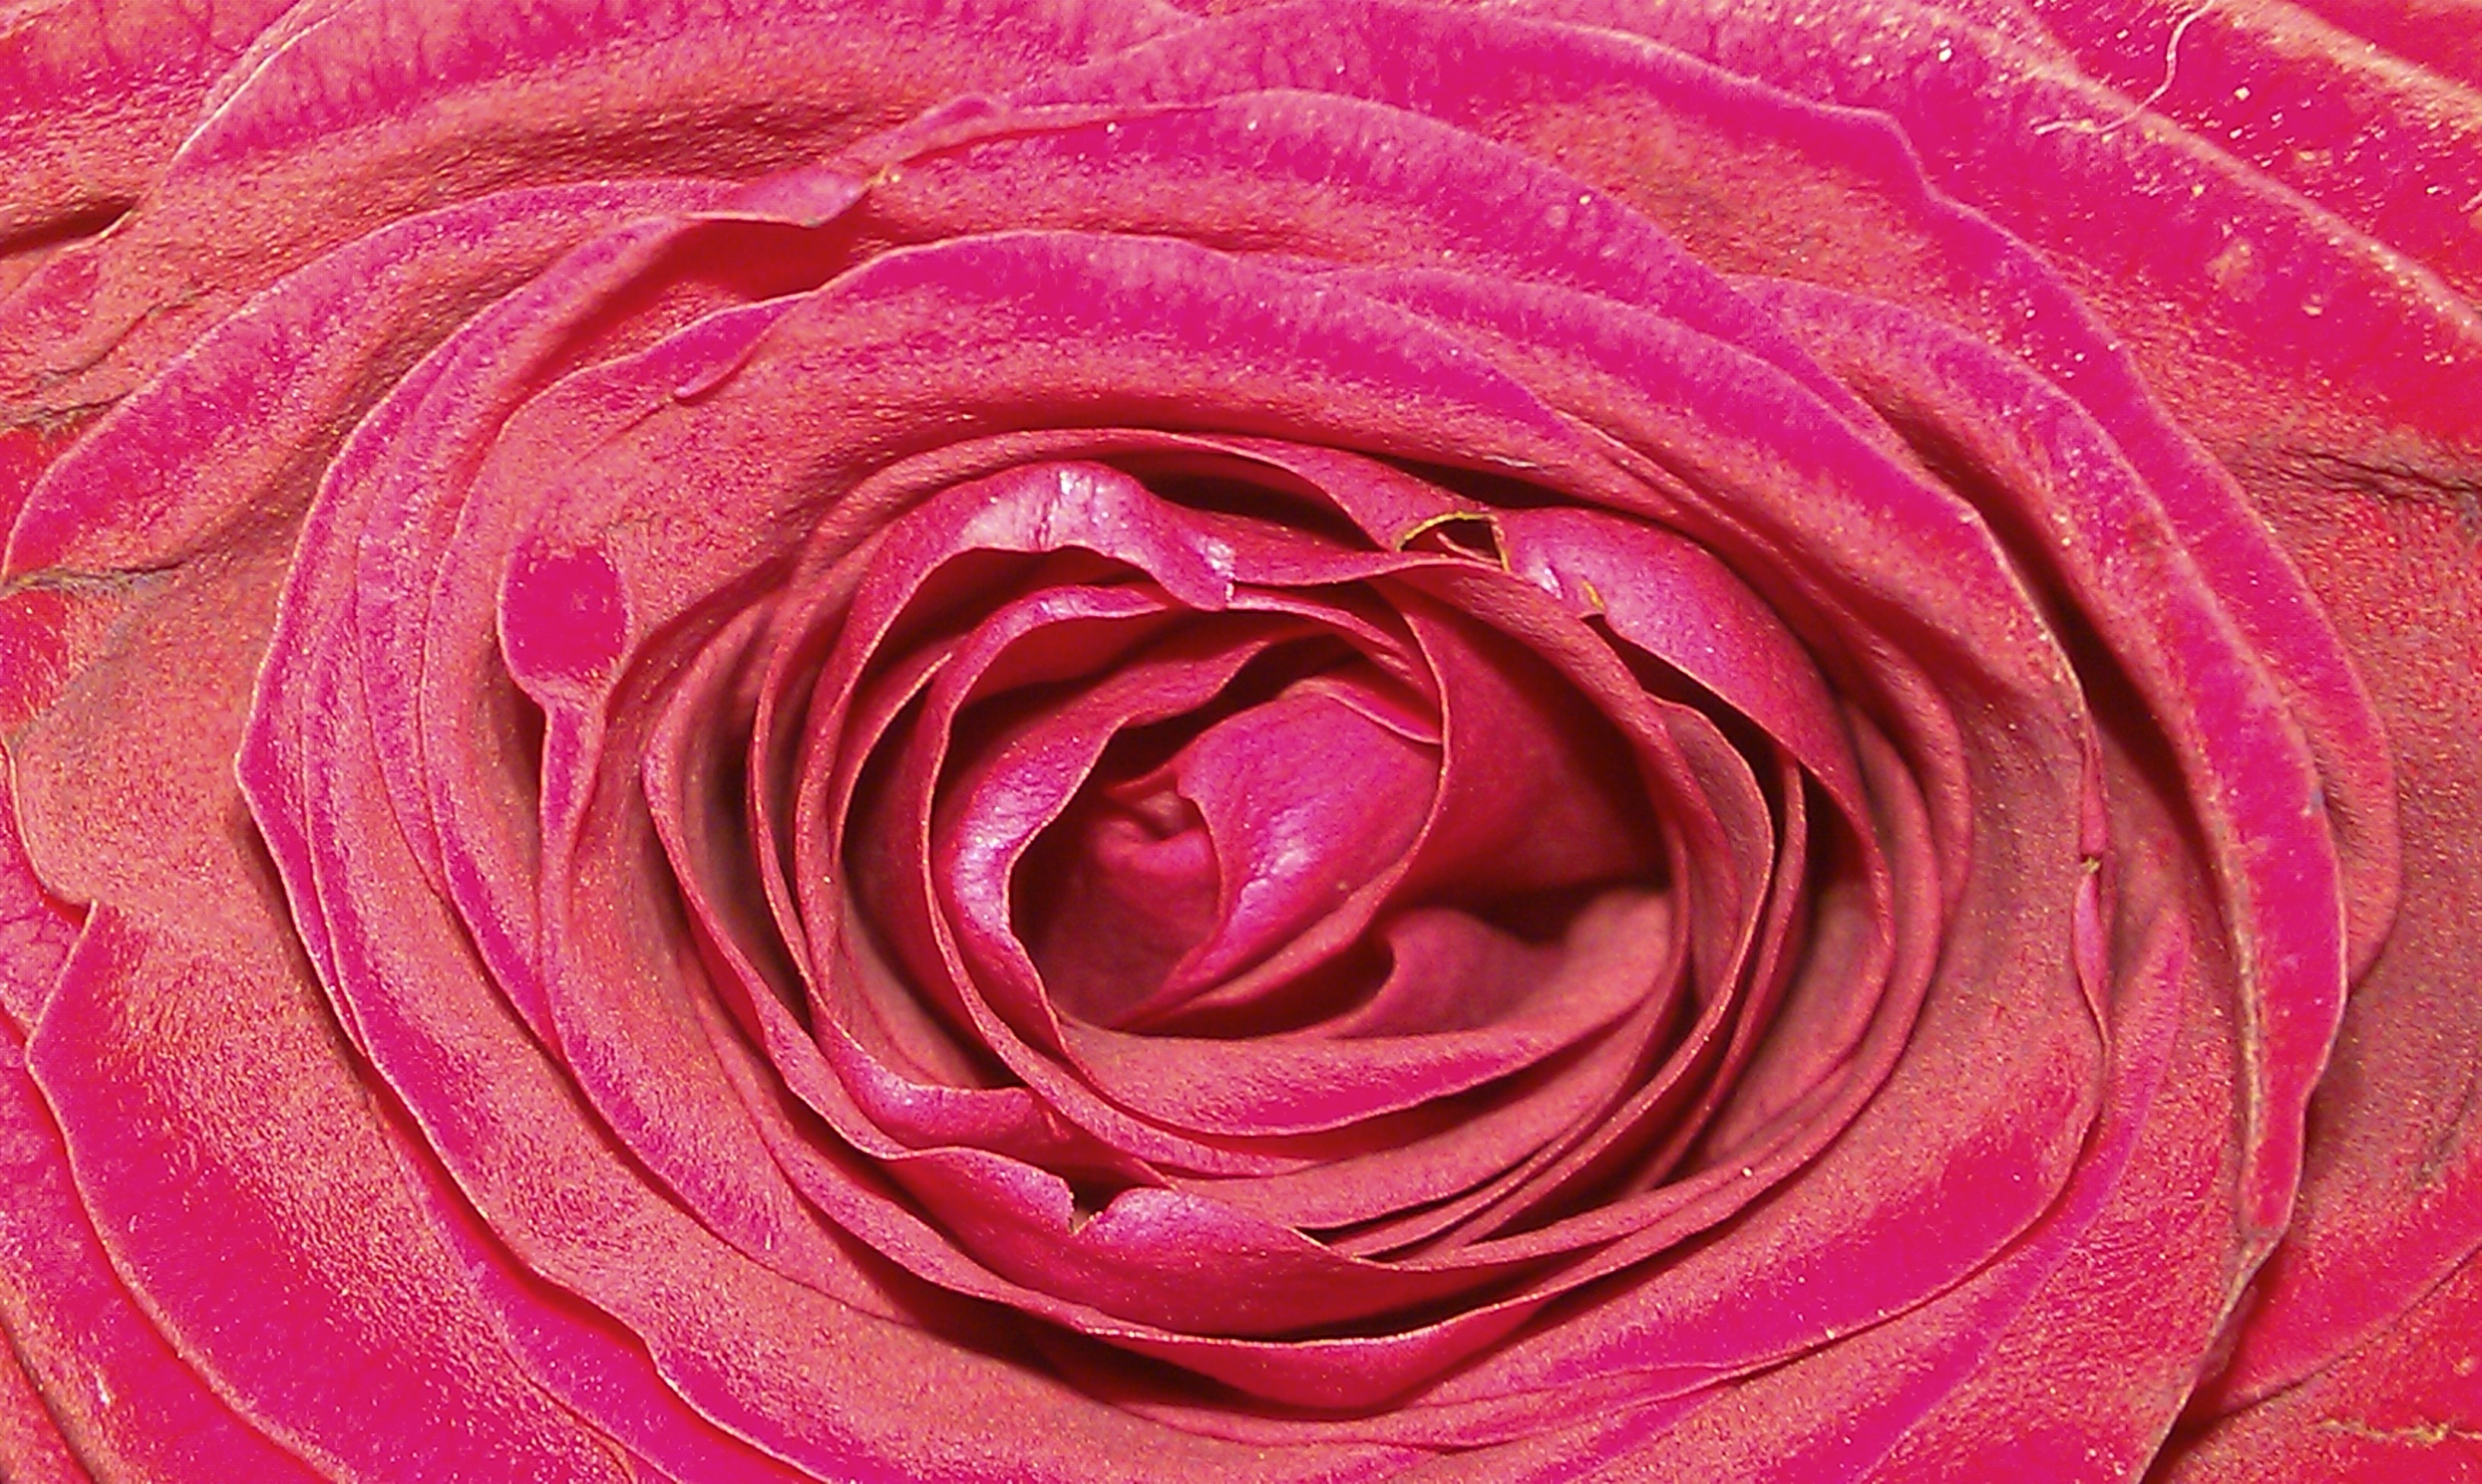
plant, flower, purple, petal, rose, red, pink, close, close up, magenta, fragrance, sensuality, macro photography, flowering plant, garden roses, rose family, rosaceae, queen of flowers, plant stem, land plant, rosa centifolia